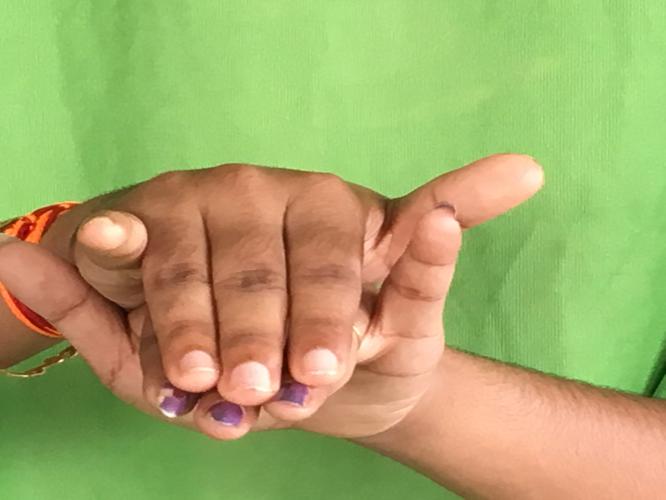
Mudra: Varaha
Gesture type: double_hand